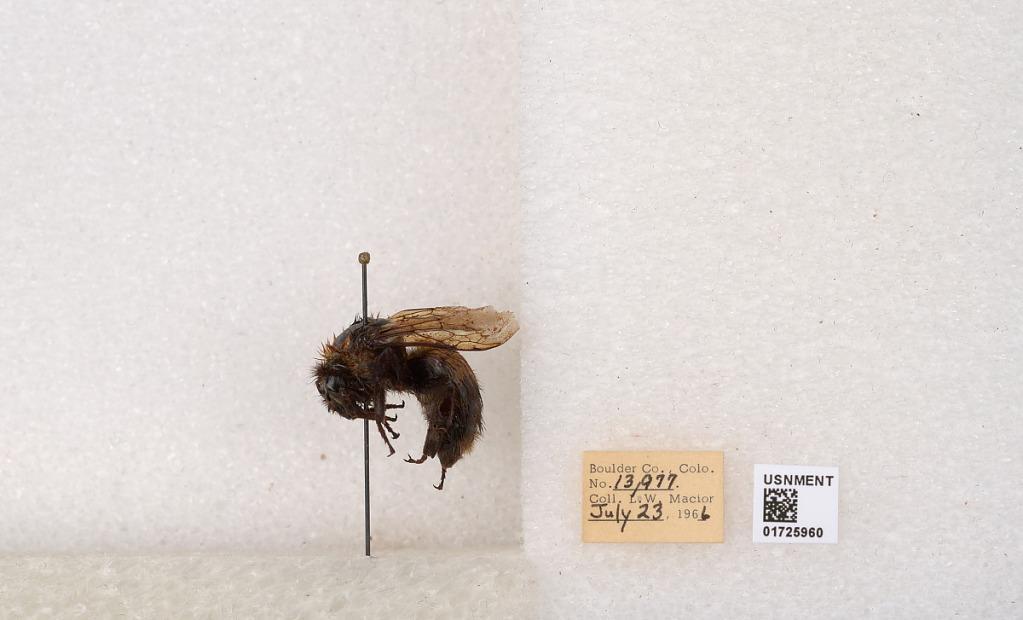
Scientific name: Bombus kirbyellus
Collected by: L. Macior
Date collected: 1966-7-23
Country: United States
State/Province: Colorado
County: Boulder
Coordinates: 40.0925, -105.358